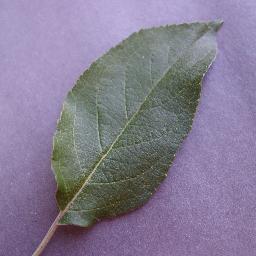
Label: Apple___healthy